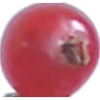
Label: redcurrant